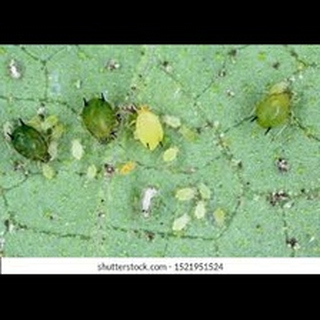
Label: wheat_aphid